Coat of arms of the Crown of Aragon

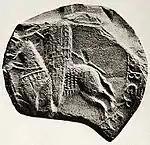
Seal of Ramon Berenguer IV, count of Barcelona

The blazon of the arms is: "Or, four pallets of gules". In heraldry, the escutcheon is commonly known as that "of Aragon".